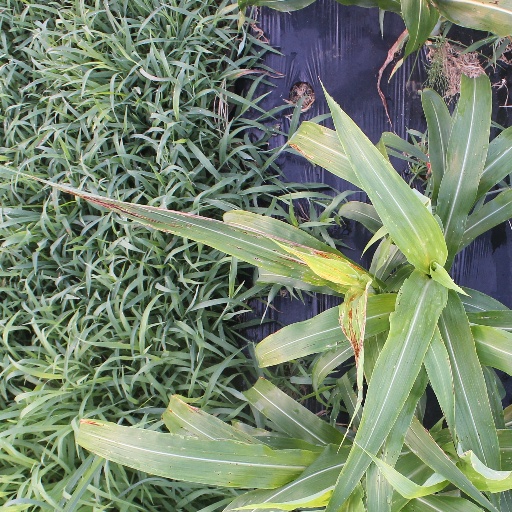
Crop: sorghum